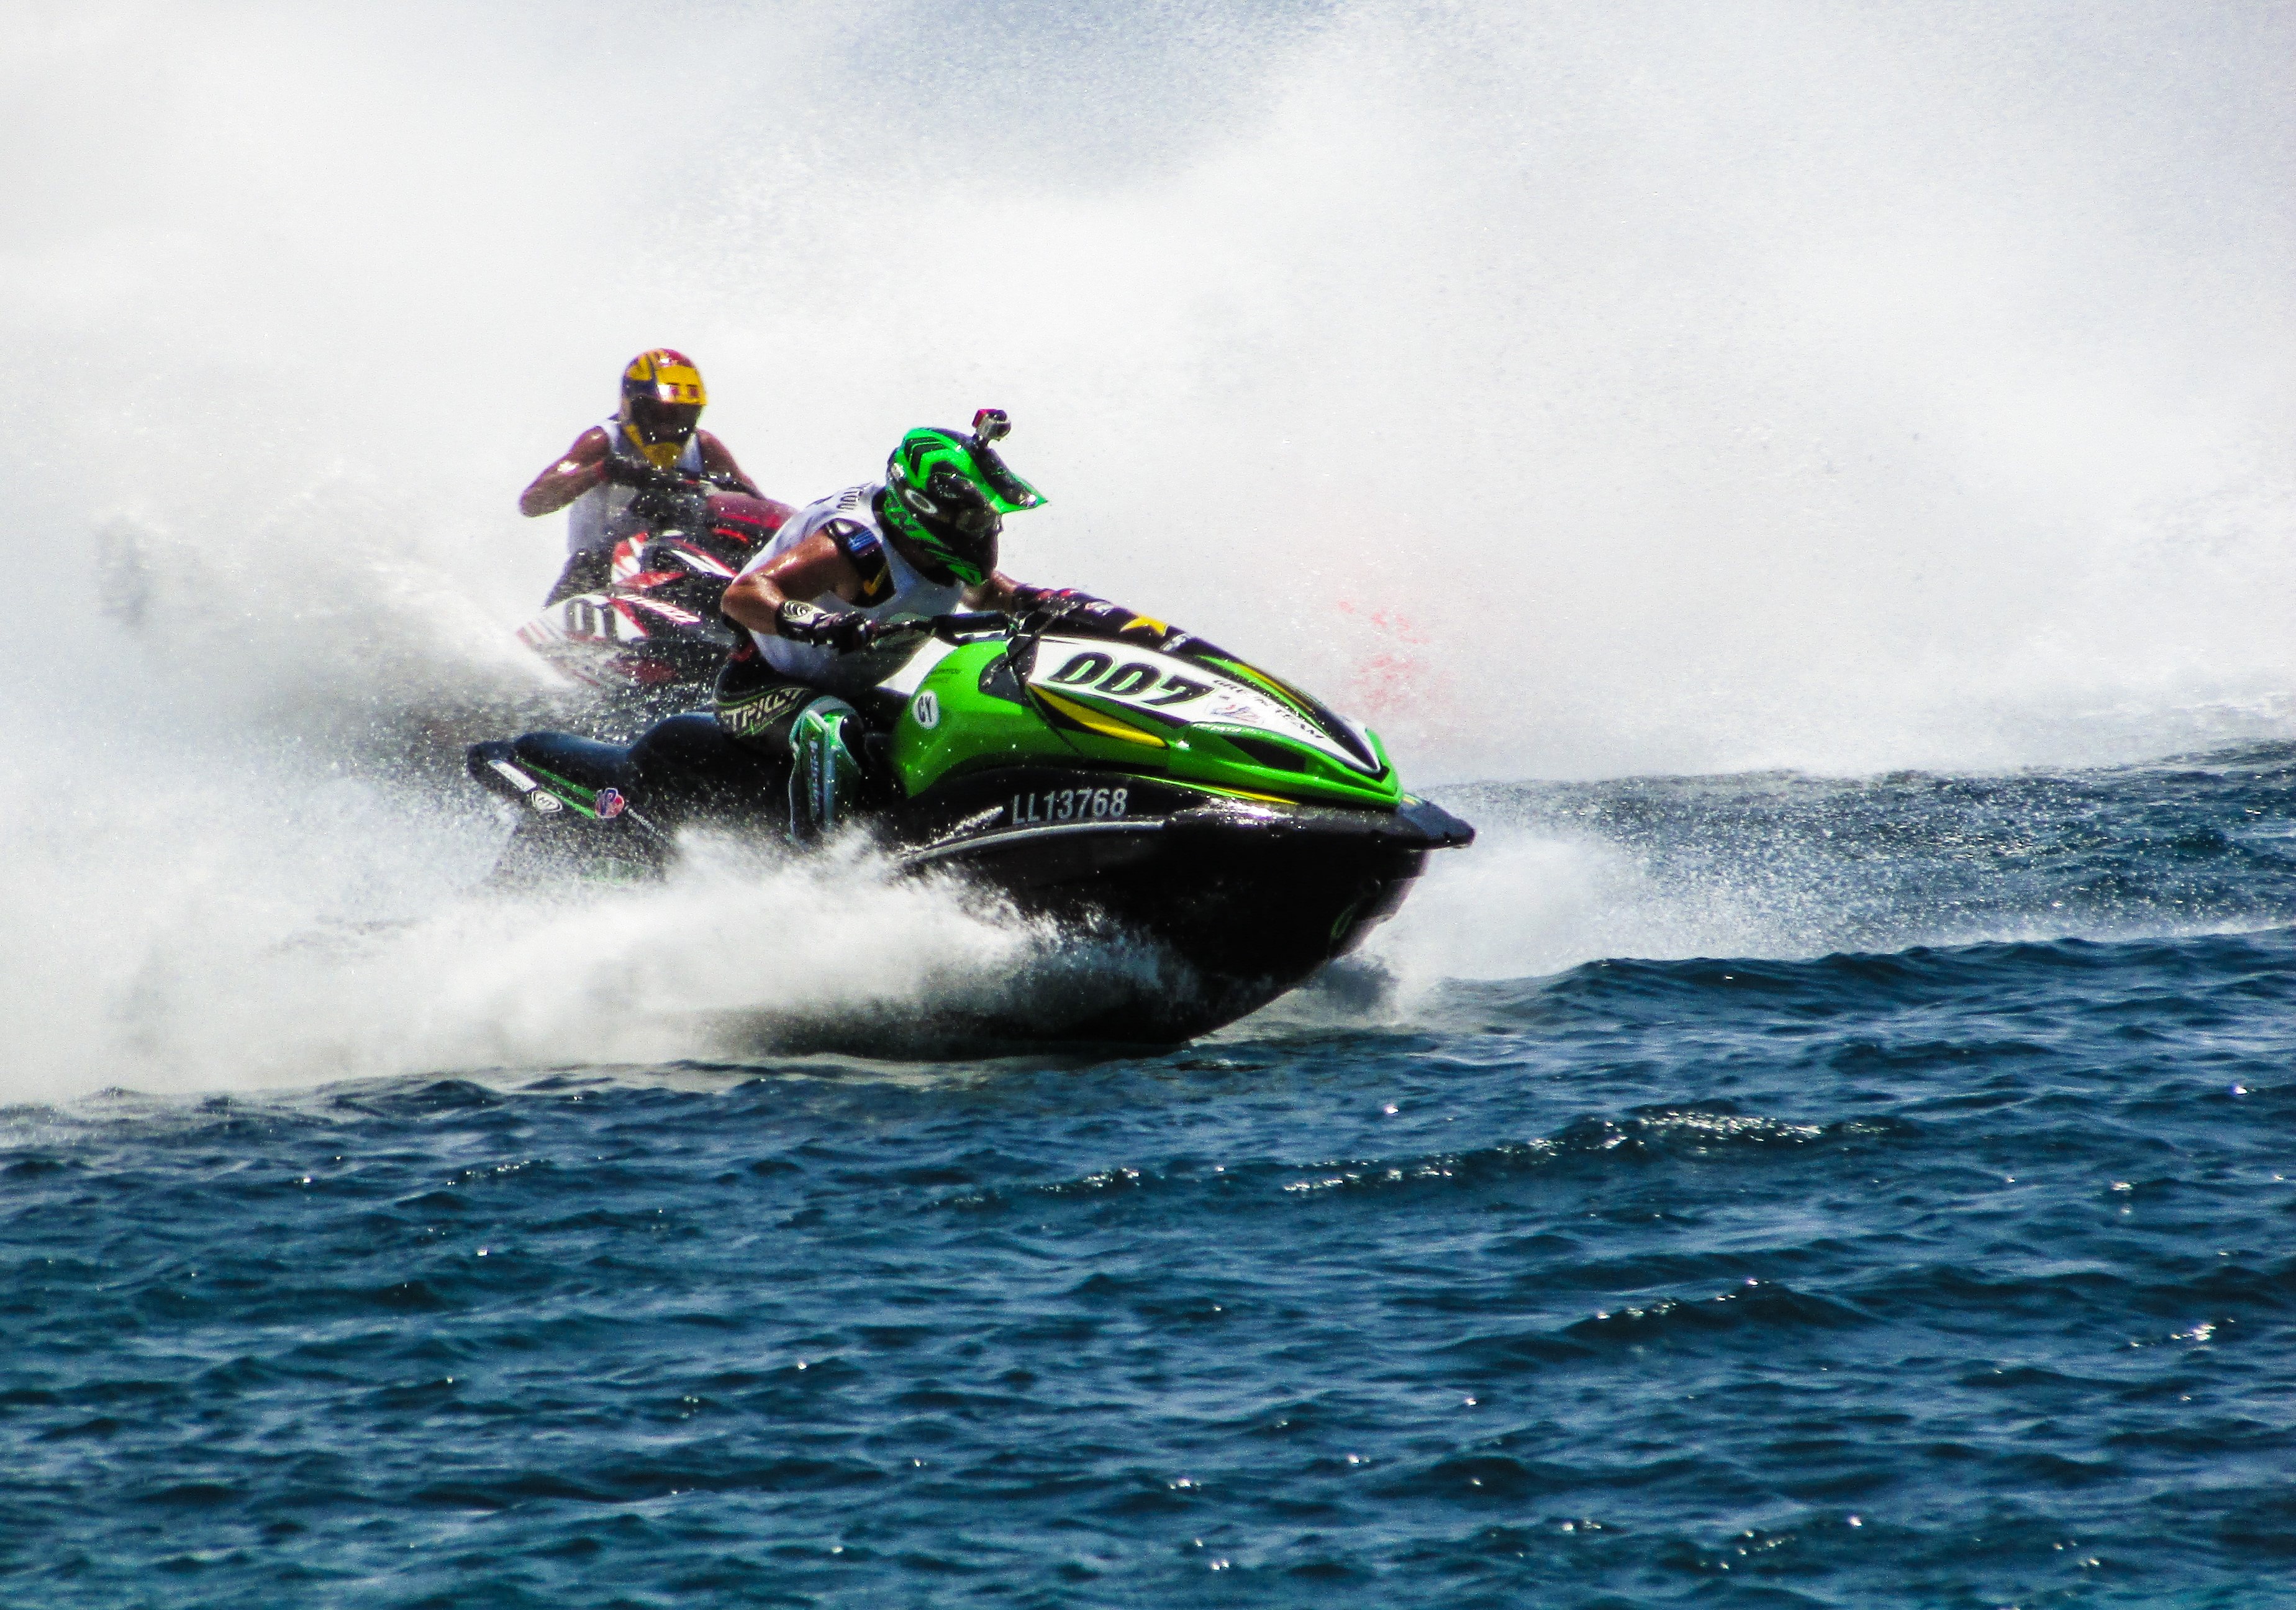
water, sport, summer, recreation, vehicle, action, extreme, extreme sport, speed, activity, race, fun, sports, boating, fast, watercraft, motorsport, excitement, water sport, jet ski, outdoor recreation, powerboating, personal water craft, f1 powerboat racing